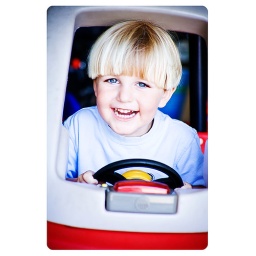
he had the hat on, but he's too big too fit in that little car